Christ Church at the Quarry

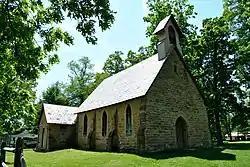

The Christ Church at the Quarry is a historic church in Gambier, Ohio. It was built in 1863 and added to the National Register of Historic Places in 1975.